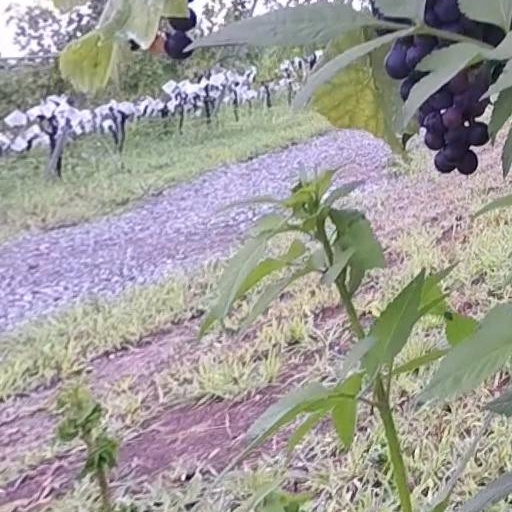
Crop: grape